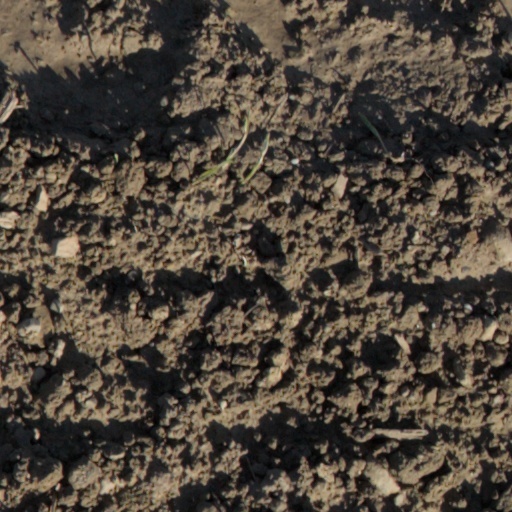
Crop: wheat